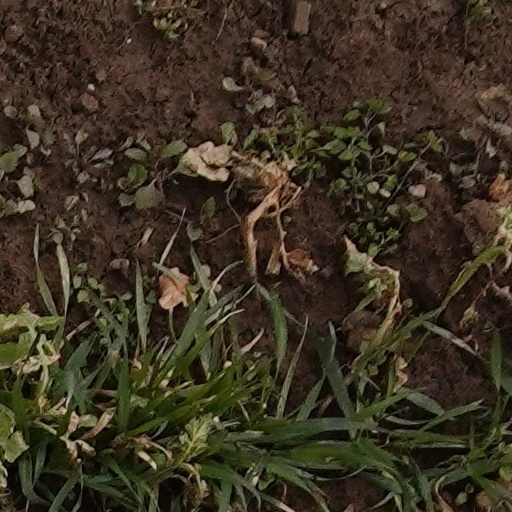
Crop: wheat